Exoprimal

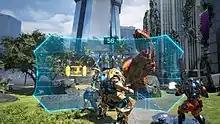
An in-game screenshot depicting exofighters battling a "Tyrannosaurus" while using an energy shield to protect themselves

"Exoprimal" is a "player-versus-player-versus-environment" video game where players, controlling exofighters, are divided into two teams and compete to complete objectives first. The game features multiple exosuits, each with their own weapons and abilities, categorized into three character classes: Assault, Tank, and Support. For instance, Roadblock is a tank character who is equipped with a shield, the Witchdoctor is a supporting character who can heal other players, and Barrage is an explosive expert. Players can change their classes during gameplay, or apply "rigs" to their characters, which grant them abilities from other classes. Players can also progress through the game's Survival Pass to unlock new skins and cosmetic items for their exosuits and weapons.